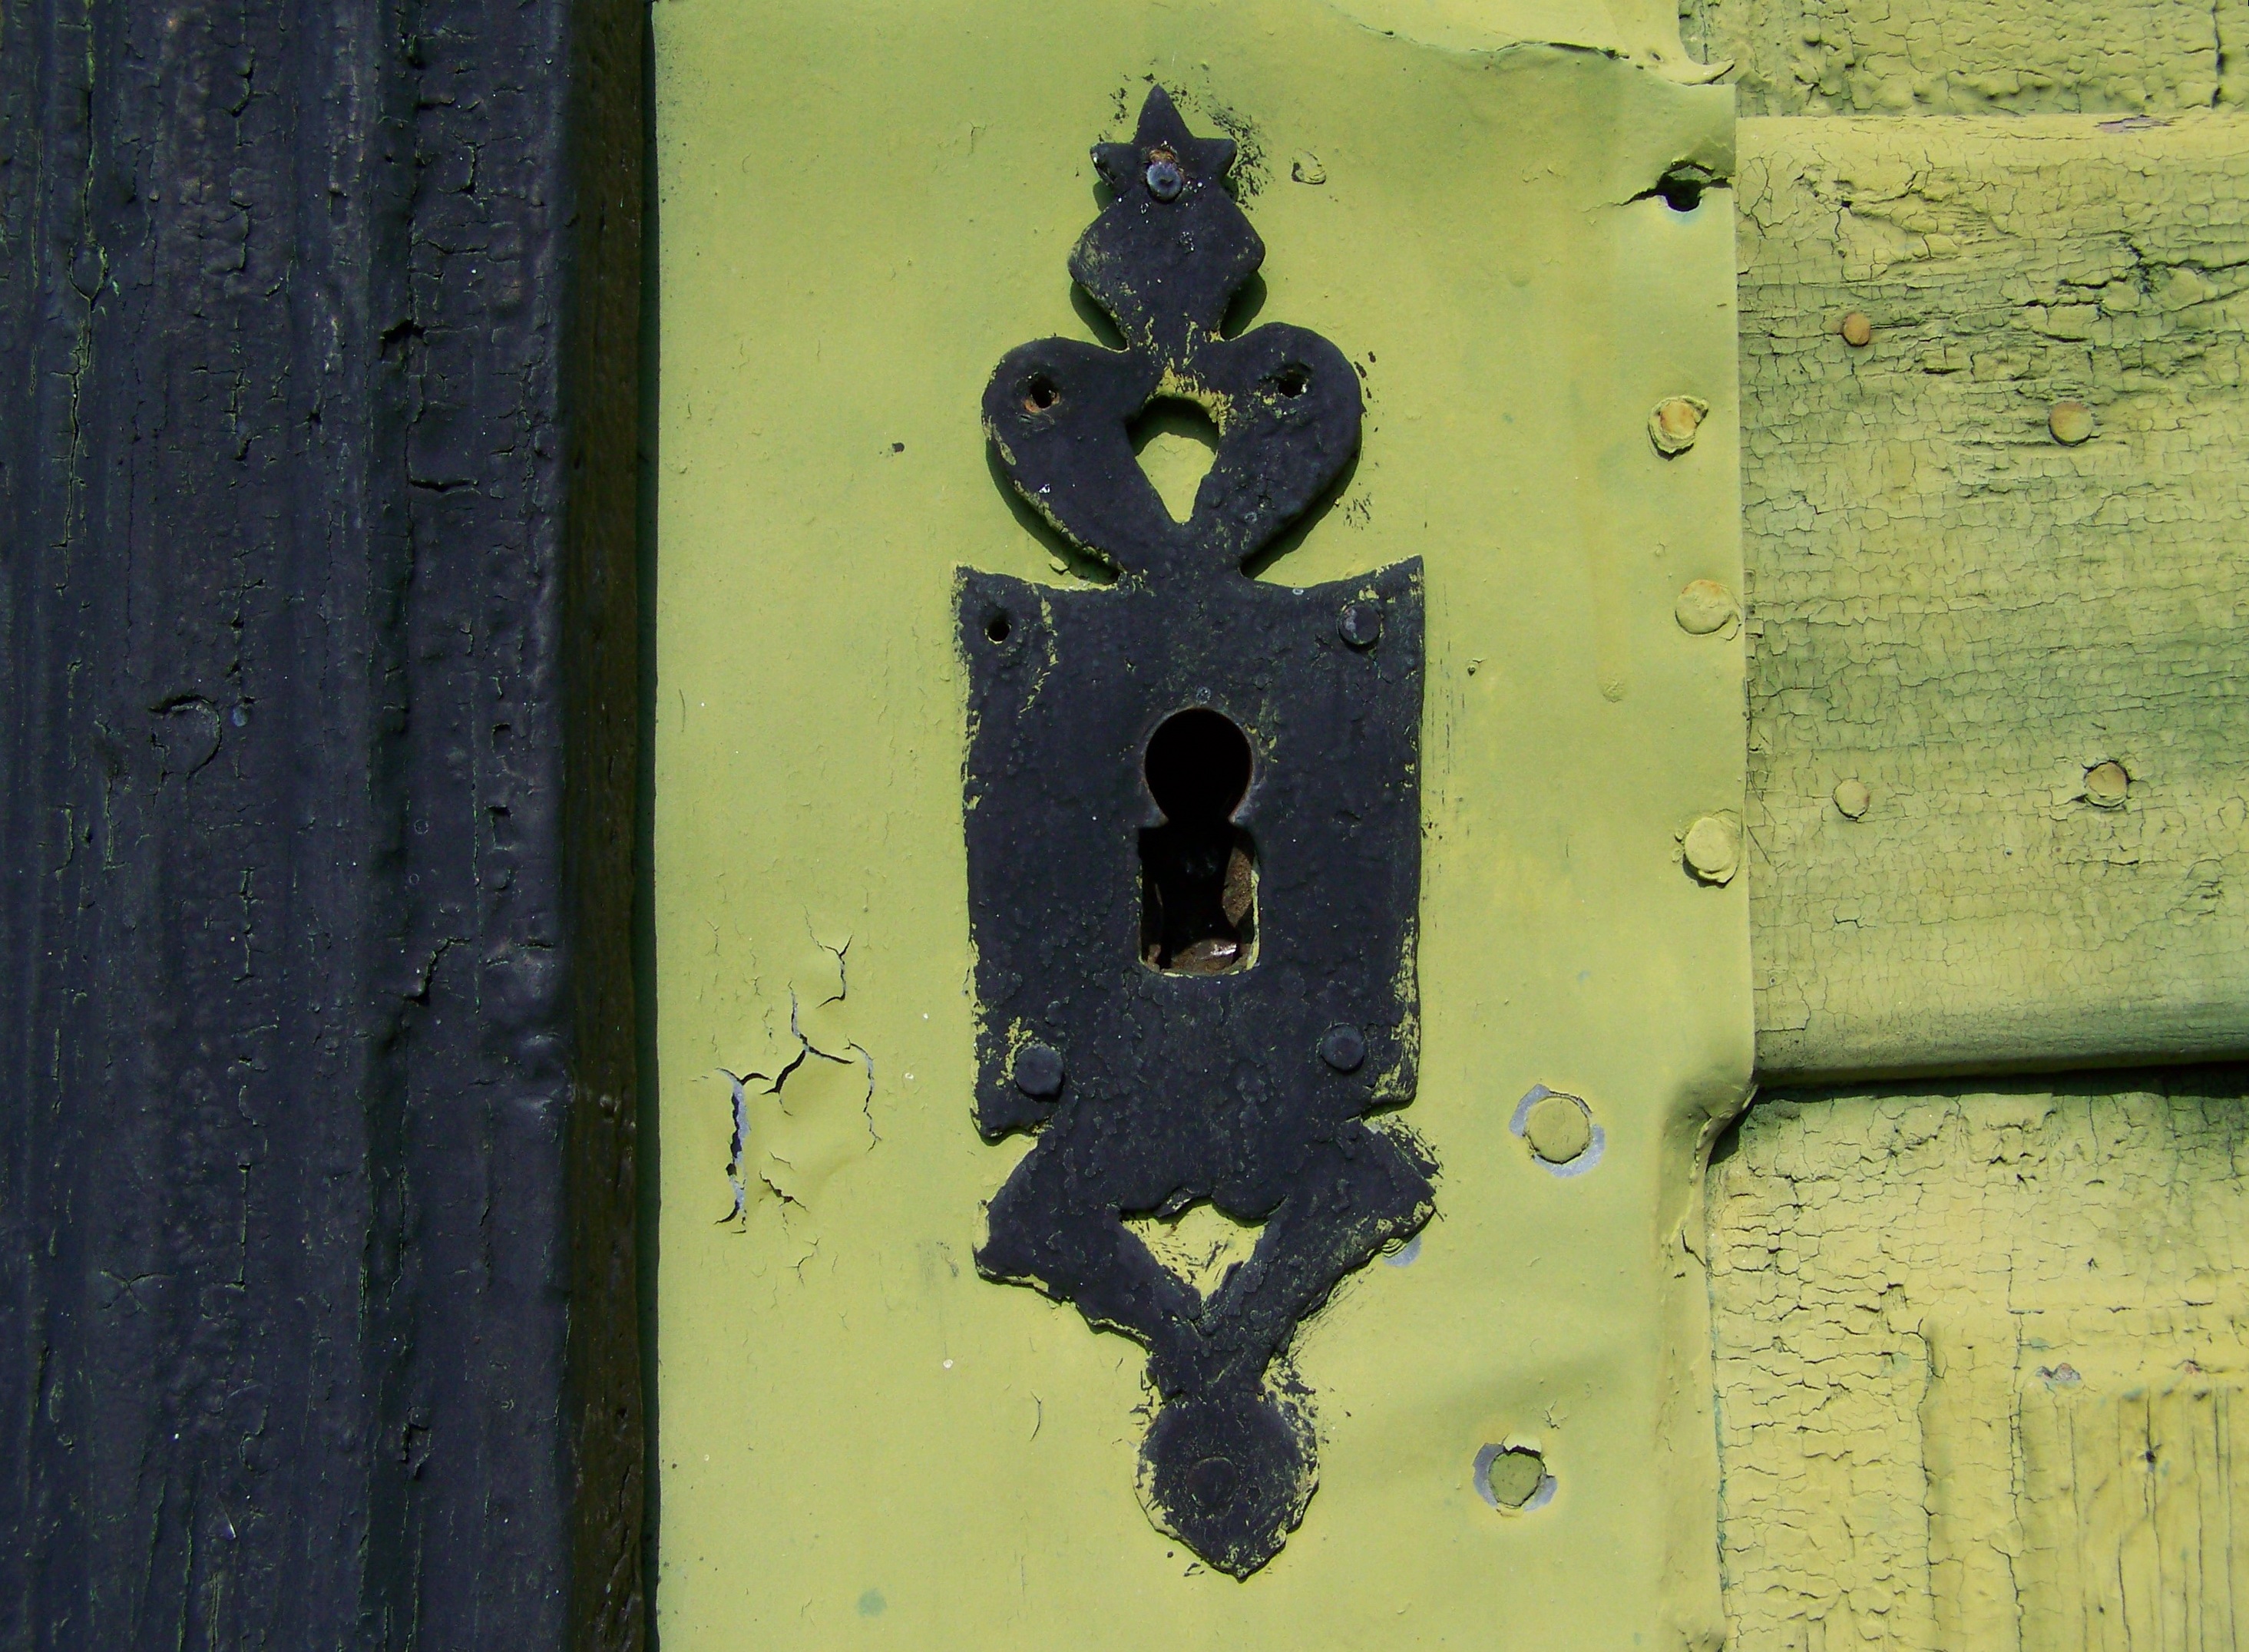
wood, texture, number, wall, green, symbol, color, ancient, blue, yellow, shape, tarnished, old z rc mke